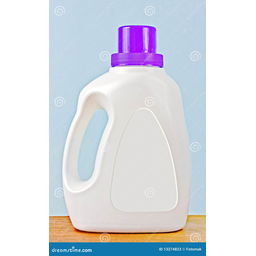
Label: plastic